Paris Gun

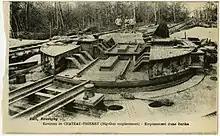
A Paris gun turntable mounting, as captured by United States forces near Château-Thierry, 1918 postcard

Due to the weapon's apparent total destruction by the Germans in the face of the final Entente offensives, its capabilities are not known with full certainty. Figures stated for the weapon's size, range, and performance varied widely depending on the source—not even the number of shells fired is certain. In the 1980s, a long note on the gun was discovered and published. This was written by (in German), the Krupp engineer in charge of the gun's development, shortly before his death in 1926. Thanks to this, the details of the gun's design and capabilities were considerably clarified.